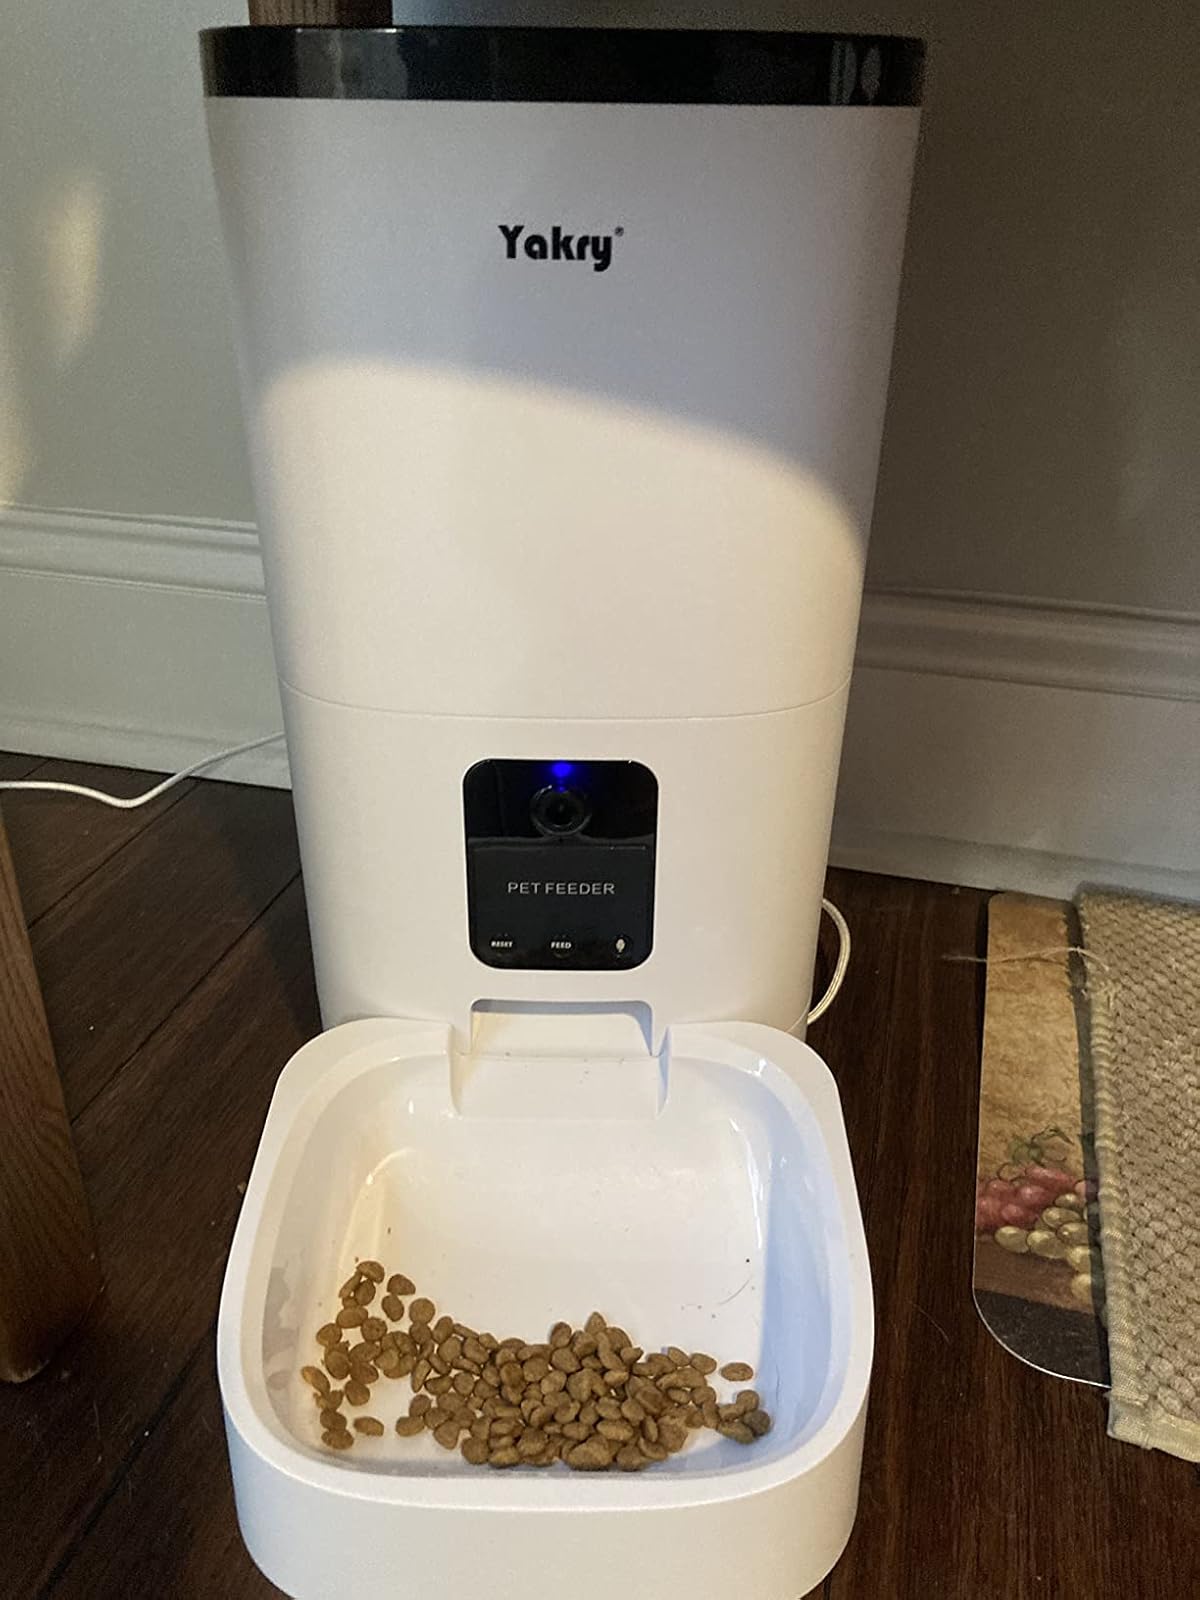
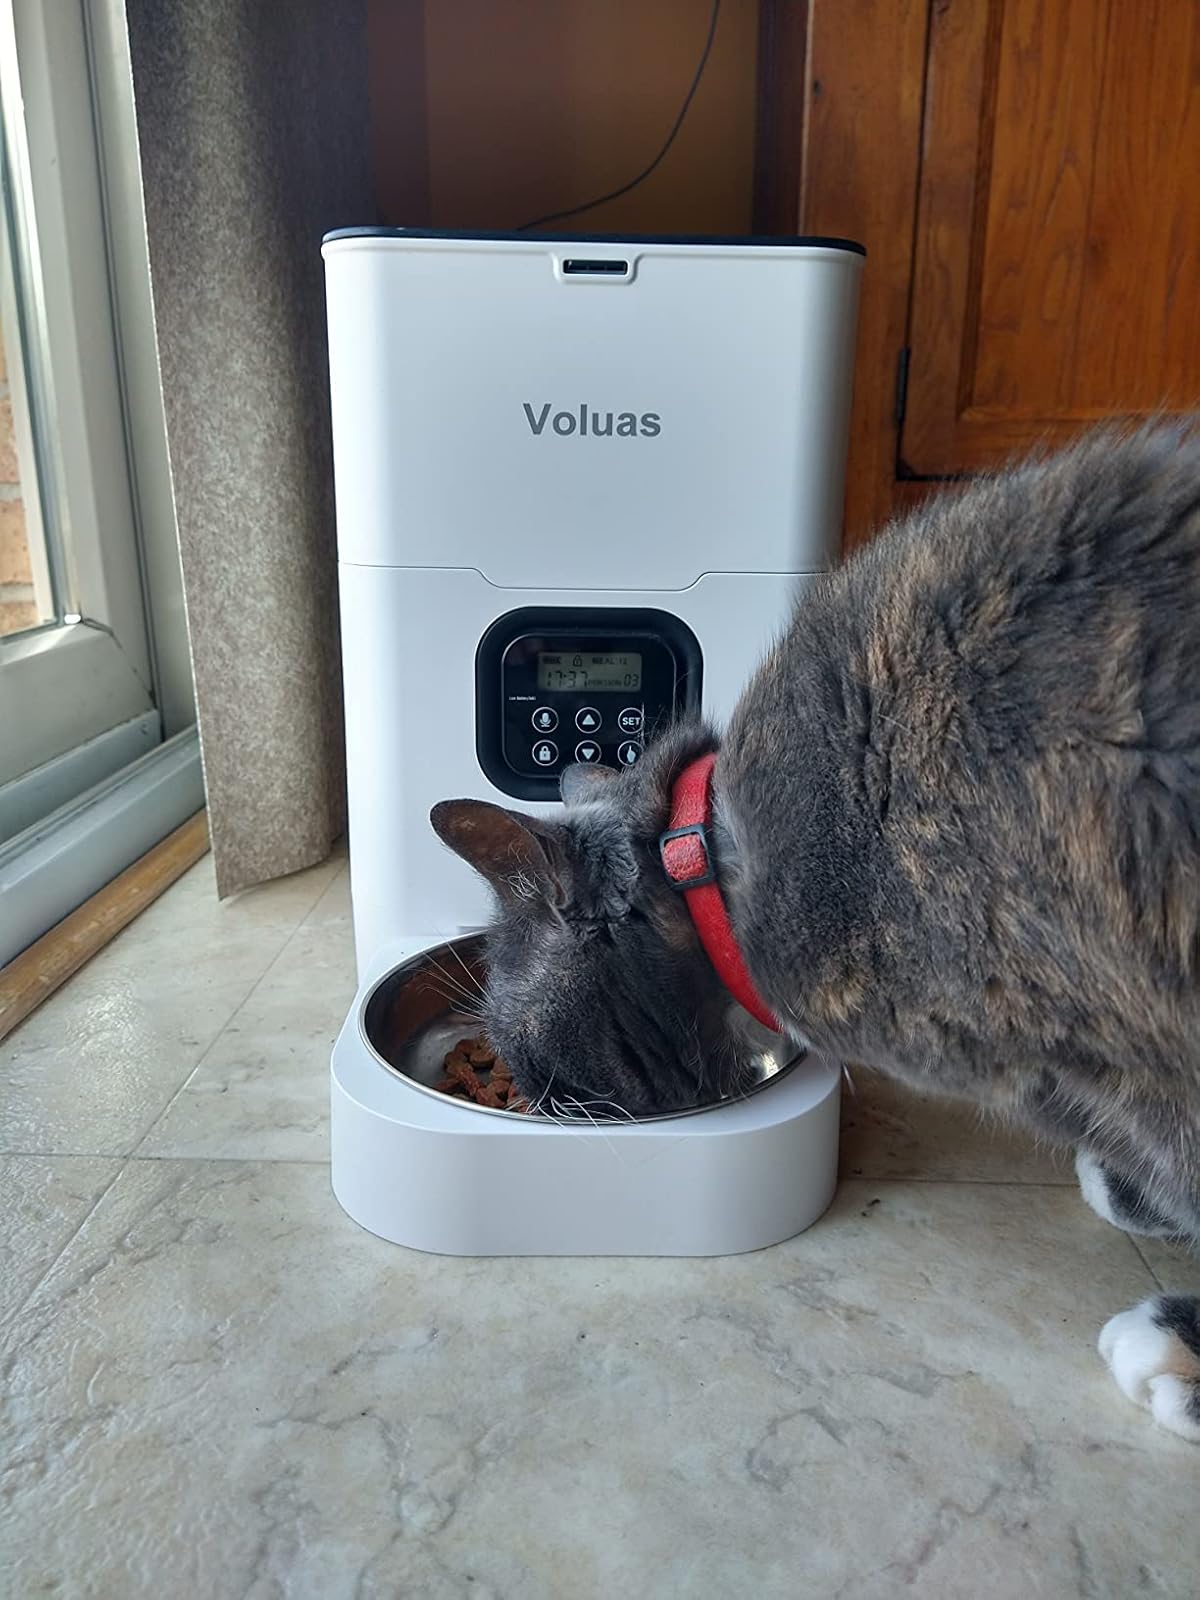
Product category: items_feeder
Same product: no